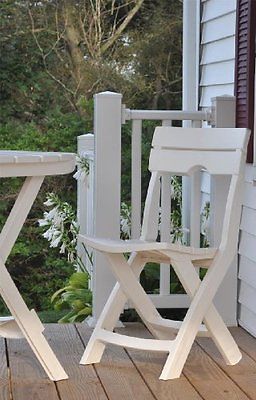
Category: chair